Manchester Library & Information Service

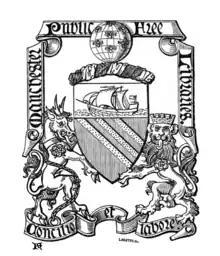

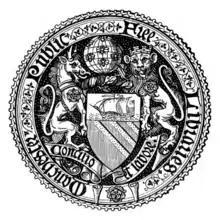

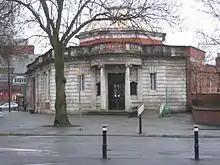
Chorlton Library

There has been a public library service in Manchester since 1852, when the Manchester Free Library opened in the Hall of Science, Campfield, on the site of what is now the Museum of Science and Industry. Famous figures such as Charles Dickens and William Thackeray attended and spoke at its inauguration. Manchester had taken advantage of powers granted by the Public Libraries Act 1850 (13 & 14 Vict. c. 65) to become the first local authority to establish a rate-supported public lending and reference library. Andrea Crestadoro, Chief Librarian of the city 1864–1879, is credited with being the first person to propose that books could be catalogued by using keywords that did not occur in the title of the book.